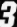
Number: 3